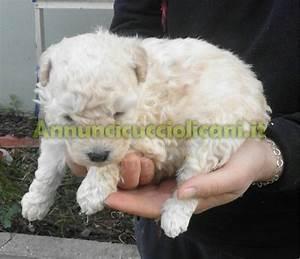
dog